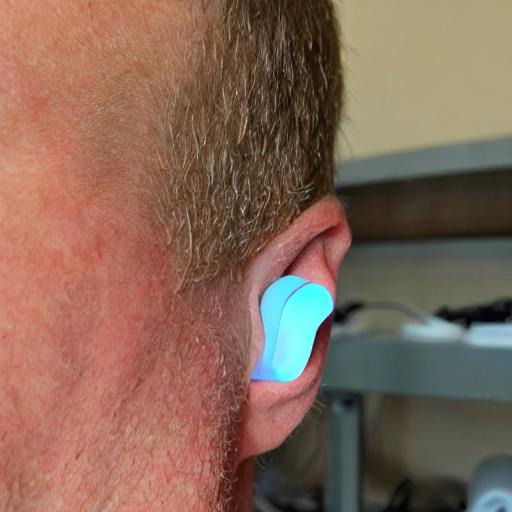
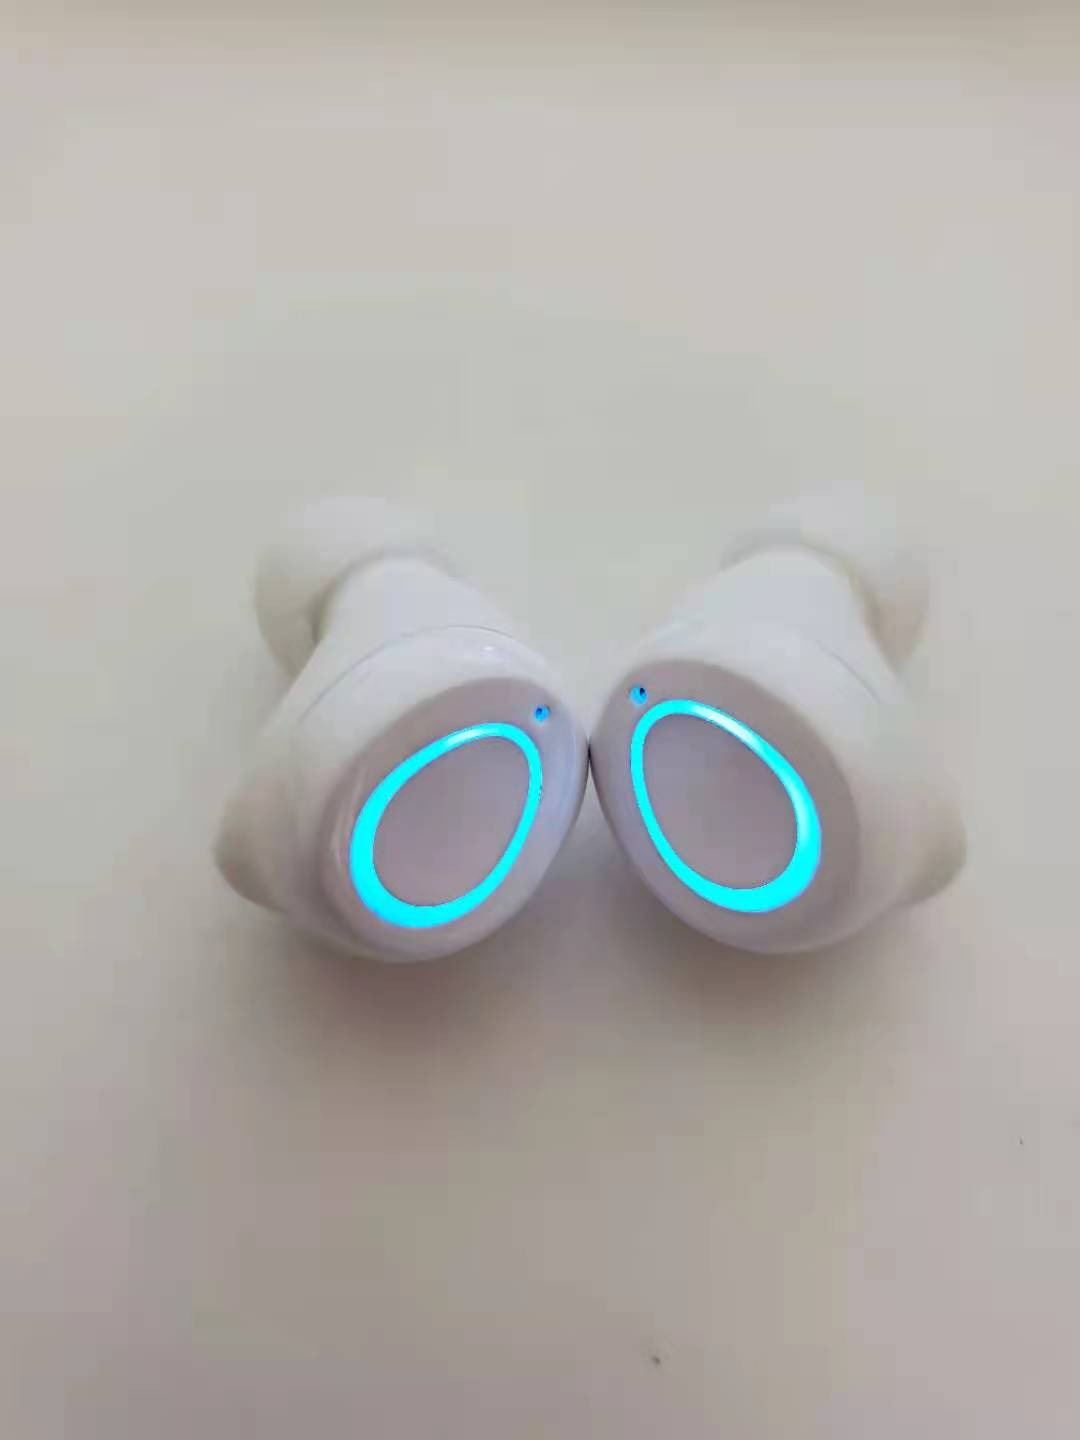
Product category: earbuds
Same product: no